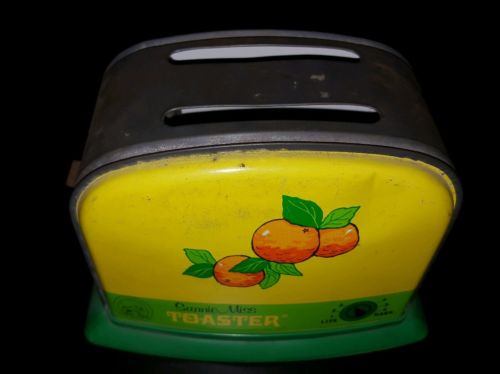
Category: toaster